Tatsuhiko Yoshino

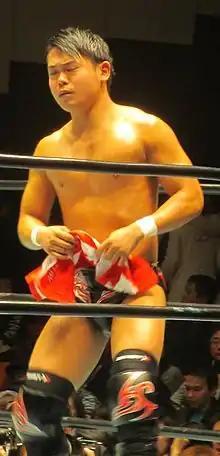
Yoshino in March 2017

is a Japanese professional wrestler better known by the ring name , currently signed to Big Japan Pro Wrestling (BJW) in the Strong J division, where he is a former BJW Junior Heavyweight Champion. He was trained by Guts Ishijima and debuted for Ishijima's Guts World Pro-Wrestling (Guts World) in 2004. After a hiatus from professional wrestling starting in 2006, he returned to Guts World in 2009, where he became an important wrestler in the promotion, winning the GWC Championship and GWC Tag Team Championship once. He official signed with BJW in 2017.